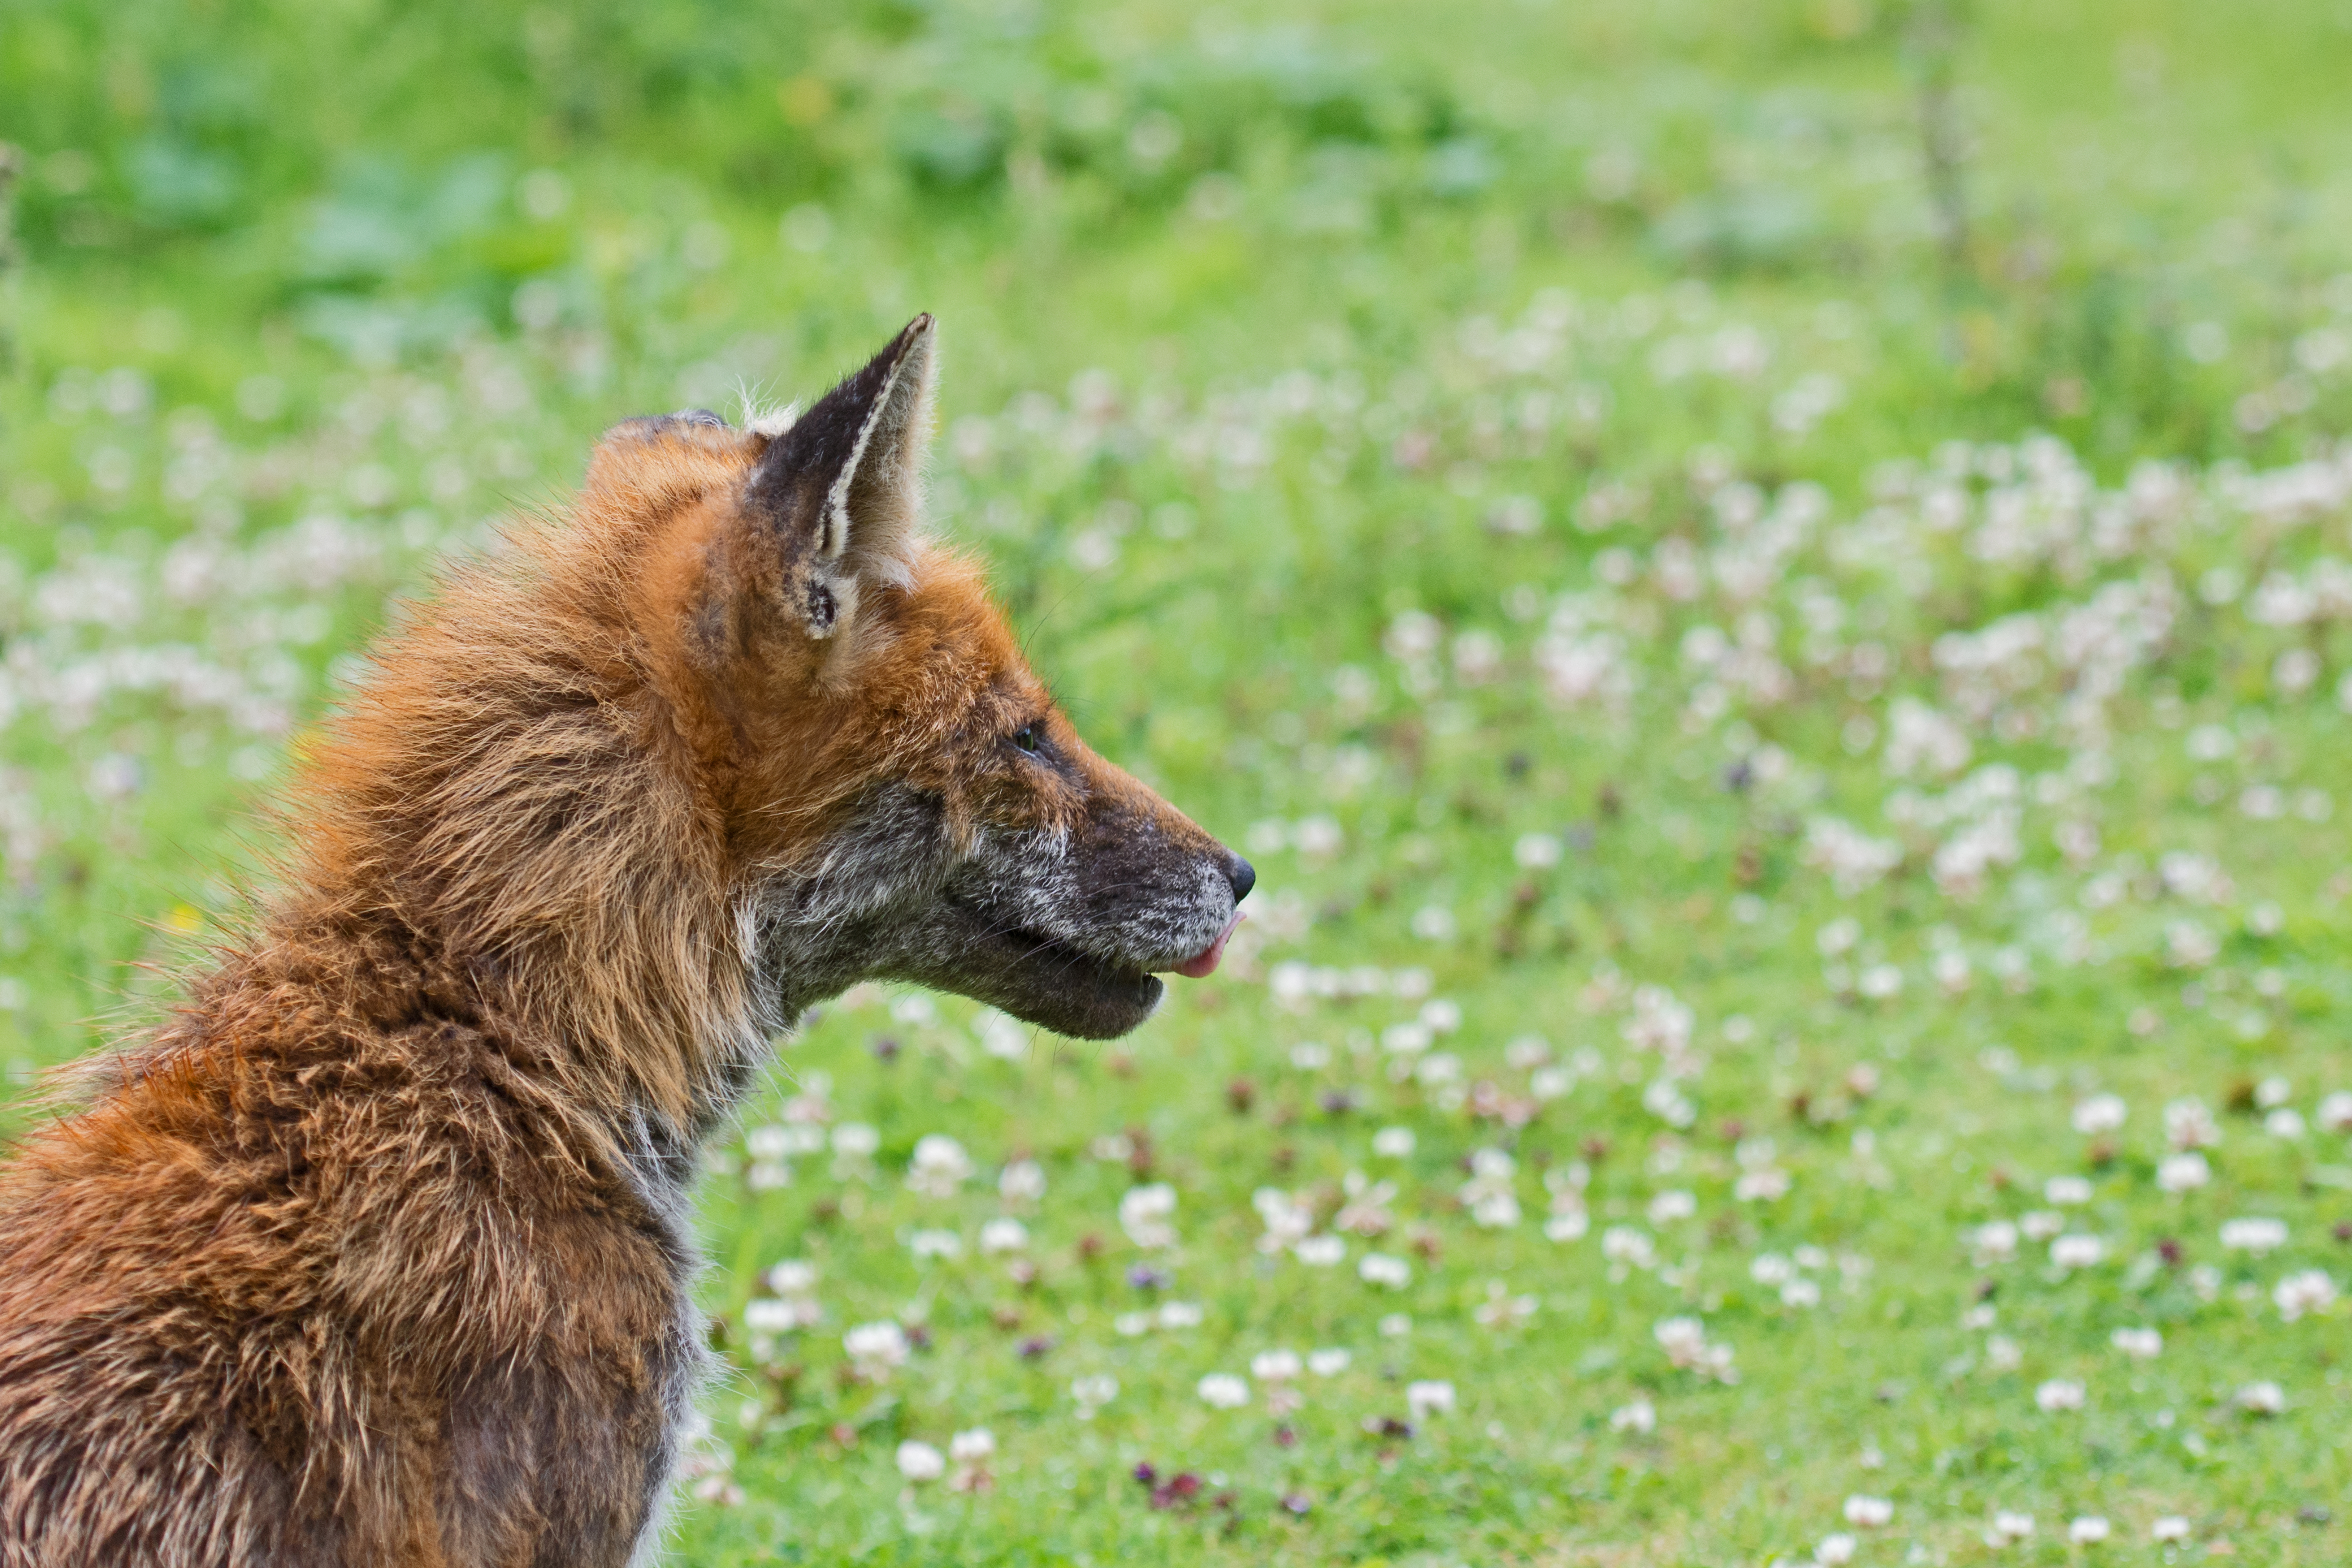
grass, dog, wildlife, mammal, fox, fauna, red fox, vertebrate, dog breed, belgian shepherd malinois, dog like mammal, dog breed group, dhole, tervuren